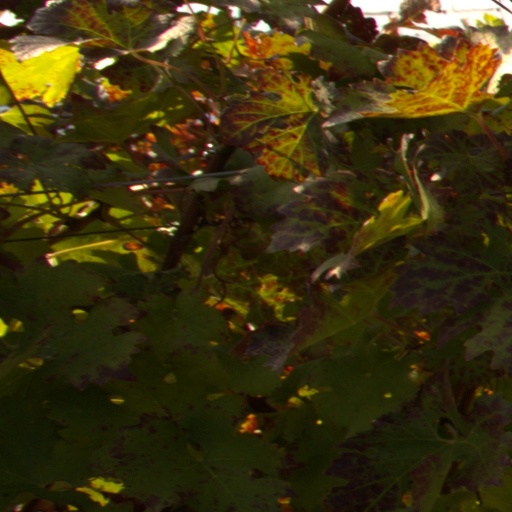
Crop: grape